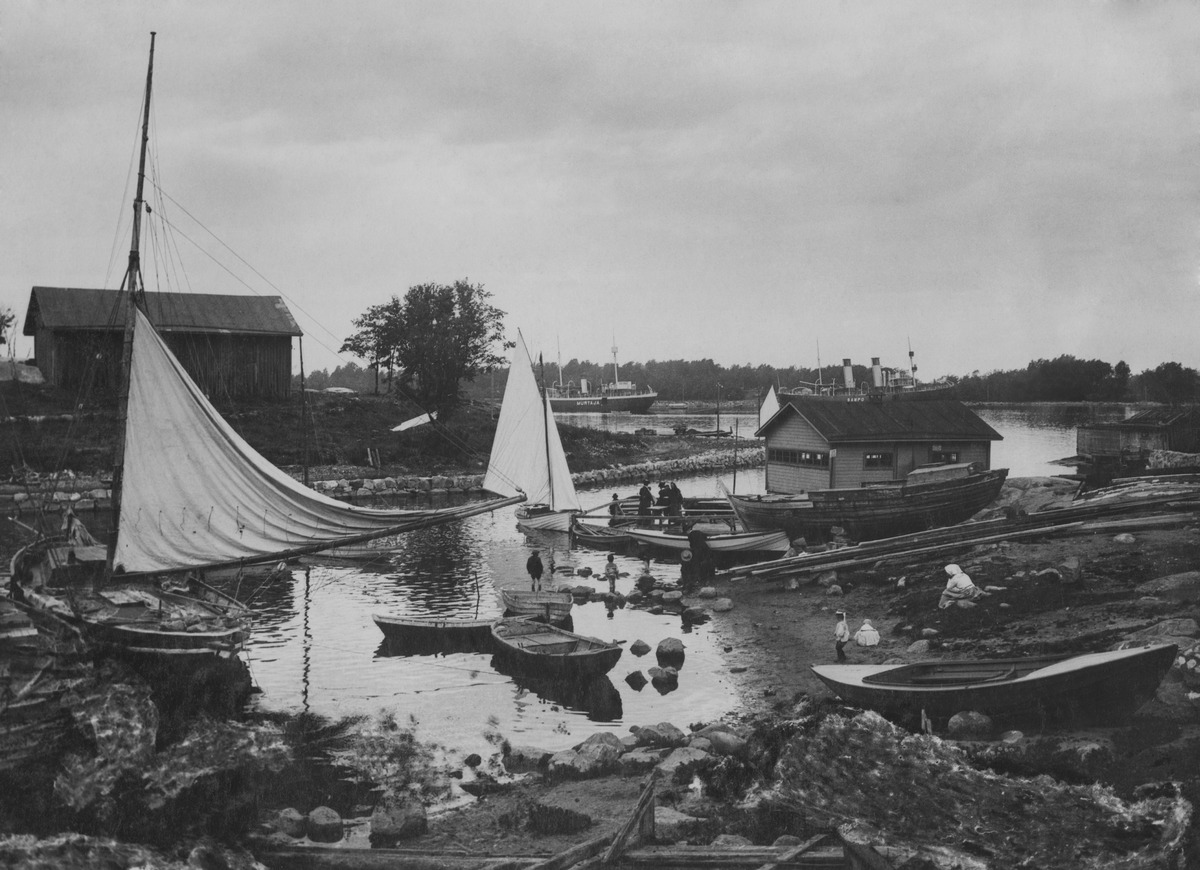
Munkkisaaren salmi
sisällön kuvaus: Munkkisaaren salmi. Vasemmalla Munkkisaari, taustalla Jätkäsaari. mustavalkoinen
Kuvaaja: Rundman, E., valokuvaaja
Ajankohta: kuvausaika 1895 tai 1898
Paikka: Suomi, Uusimaa, Helsinki, Helsinki Suomi-Finland
Aiheet: rannat, veneet, rakennukset